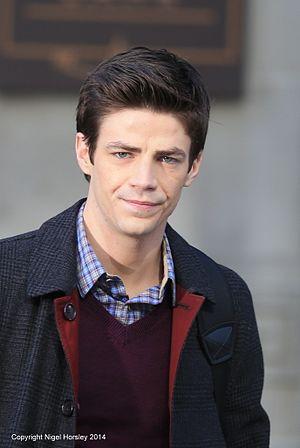
Thomas Grant Gustin, dit Grant Gustin, est un acteur américain, né le 14 janvier 1990 à Norfolk en Virginie.